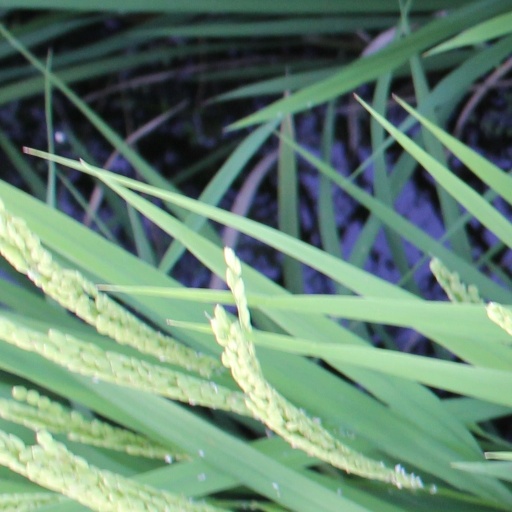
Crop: rice